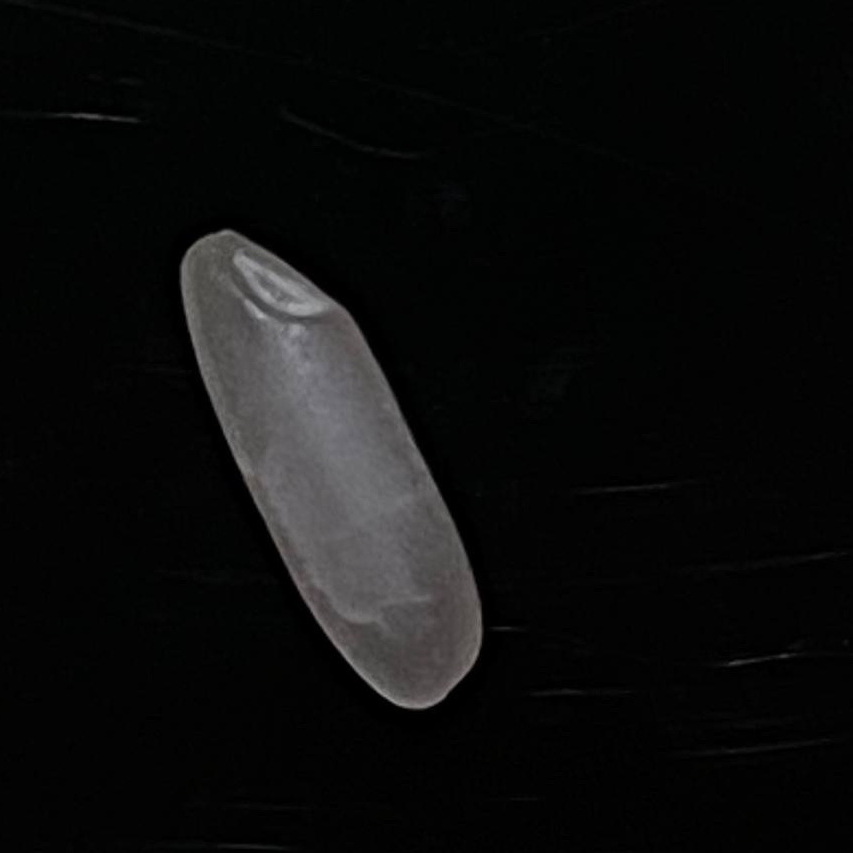
Rice variety: Subol_Lota